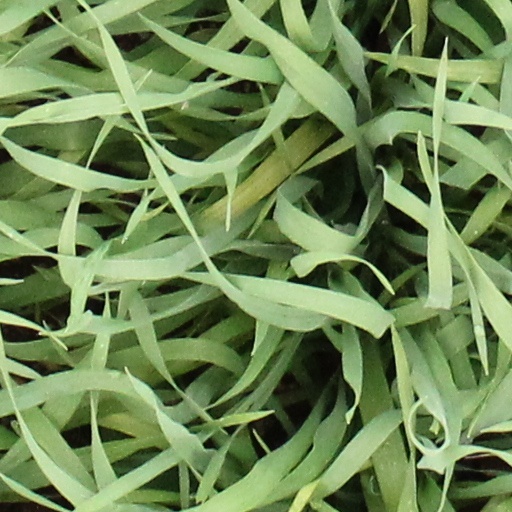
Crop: wheat